Westminster Palace Hotel

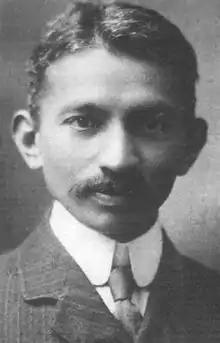
Gandhi in the early 20th century, when he stayed at the hotel

In 1909, Mohandas Gandhi stayed at the hotel. He occupied the room which had been the office of Sir Richard Vivian, a former military commander in Madras, as well as a member of the Council of India. It is not known if Gandhi was aware of the former use of the hotel by the India Office.